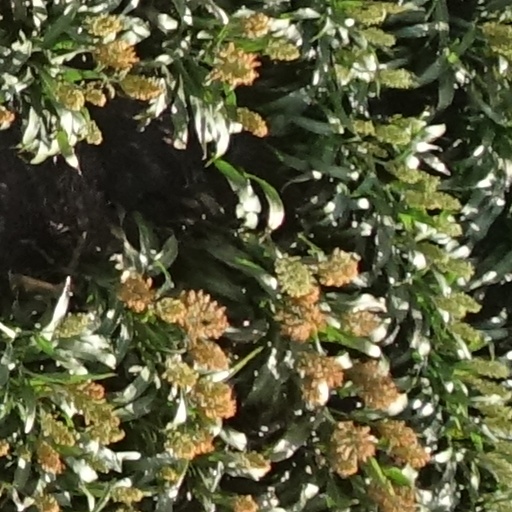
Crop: sorghum